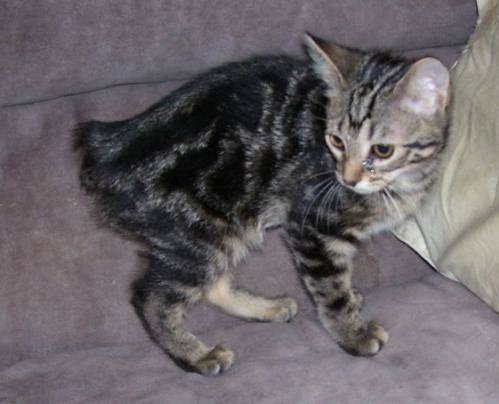
Label: cat